Jacoby Church

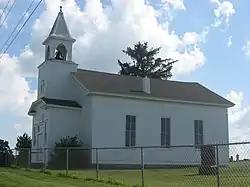
Jacoby Church, July 2013

Jacoby Church and Cemetery is a historic community church and cemetery located in Center Township, Marshall County, Indiana. The church was built in 1860, and is a one-story, Greek Revival style frame building, measuring 32 feet by 40 feet. The front facade features a projecting bell tower / vestibule added in 1910. The cemetery was established in 1850, and contains approximately 166 burials.